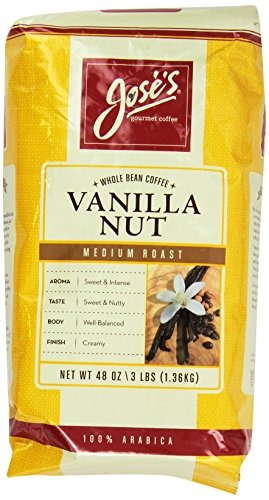
Item Name: Jose's Whole Bean Coffee Vanilla Nut, 4 Pack of 3 Lbs
Value: nan
Unit: None

Price: 59.99